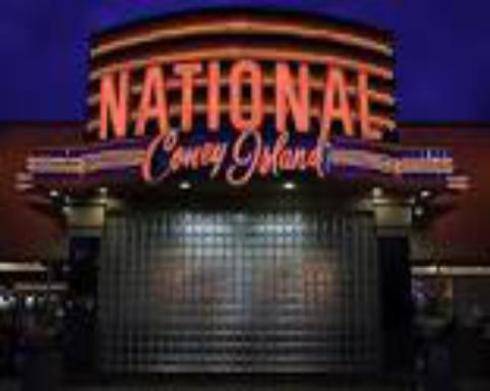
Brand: national coney island
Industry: Food